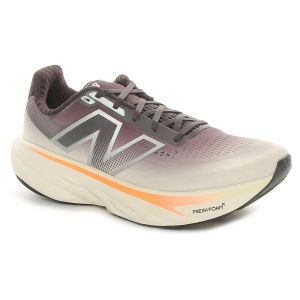
New Balance Scarpa da Running Uomo  X 1080 V14 Grigio Bianco   Sconto 13%
Prezzo: 165,00 €